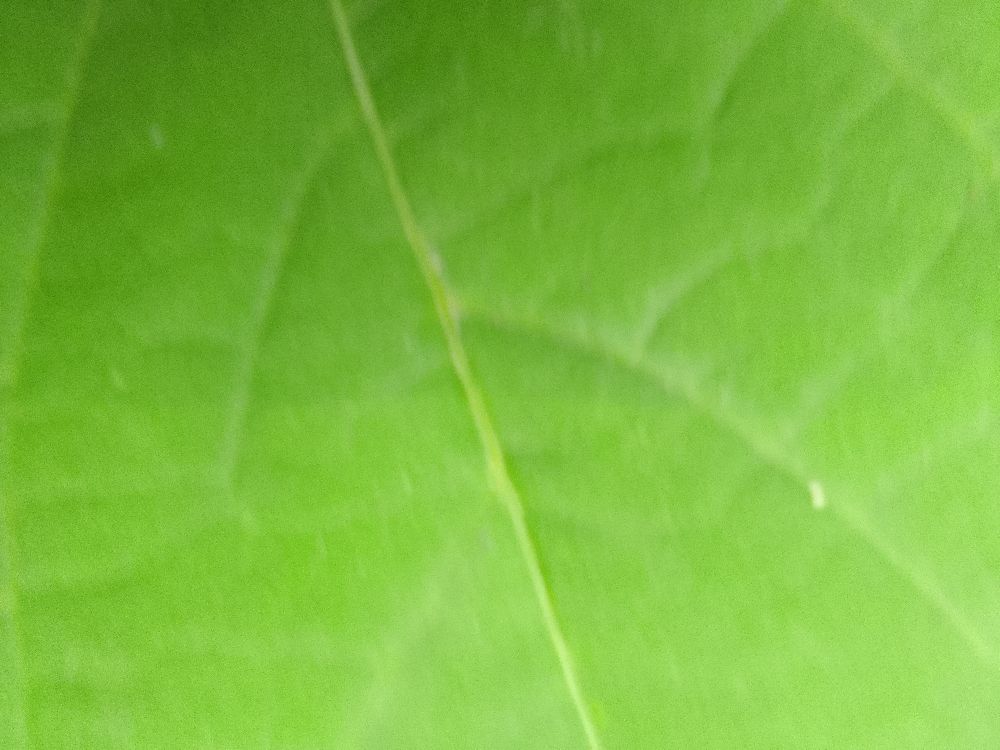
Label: healthy